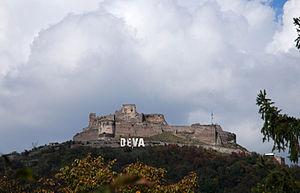
Deva est une ville de Transylvanie au centre-ouest du pays, située au cœur du județ de Hunedoara dont elle est le chef-lieu. Sa population s'élevait à 61 123 habitants en 2011.